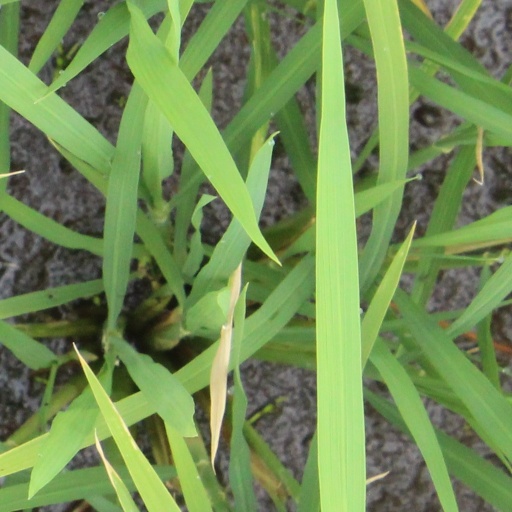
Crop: rice